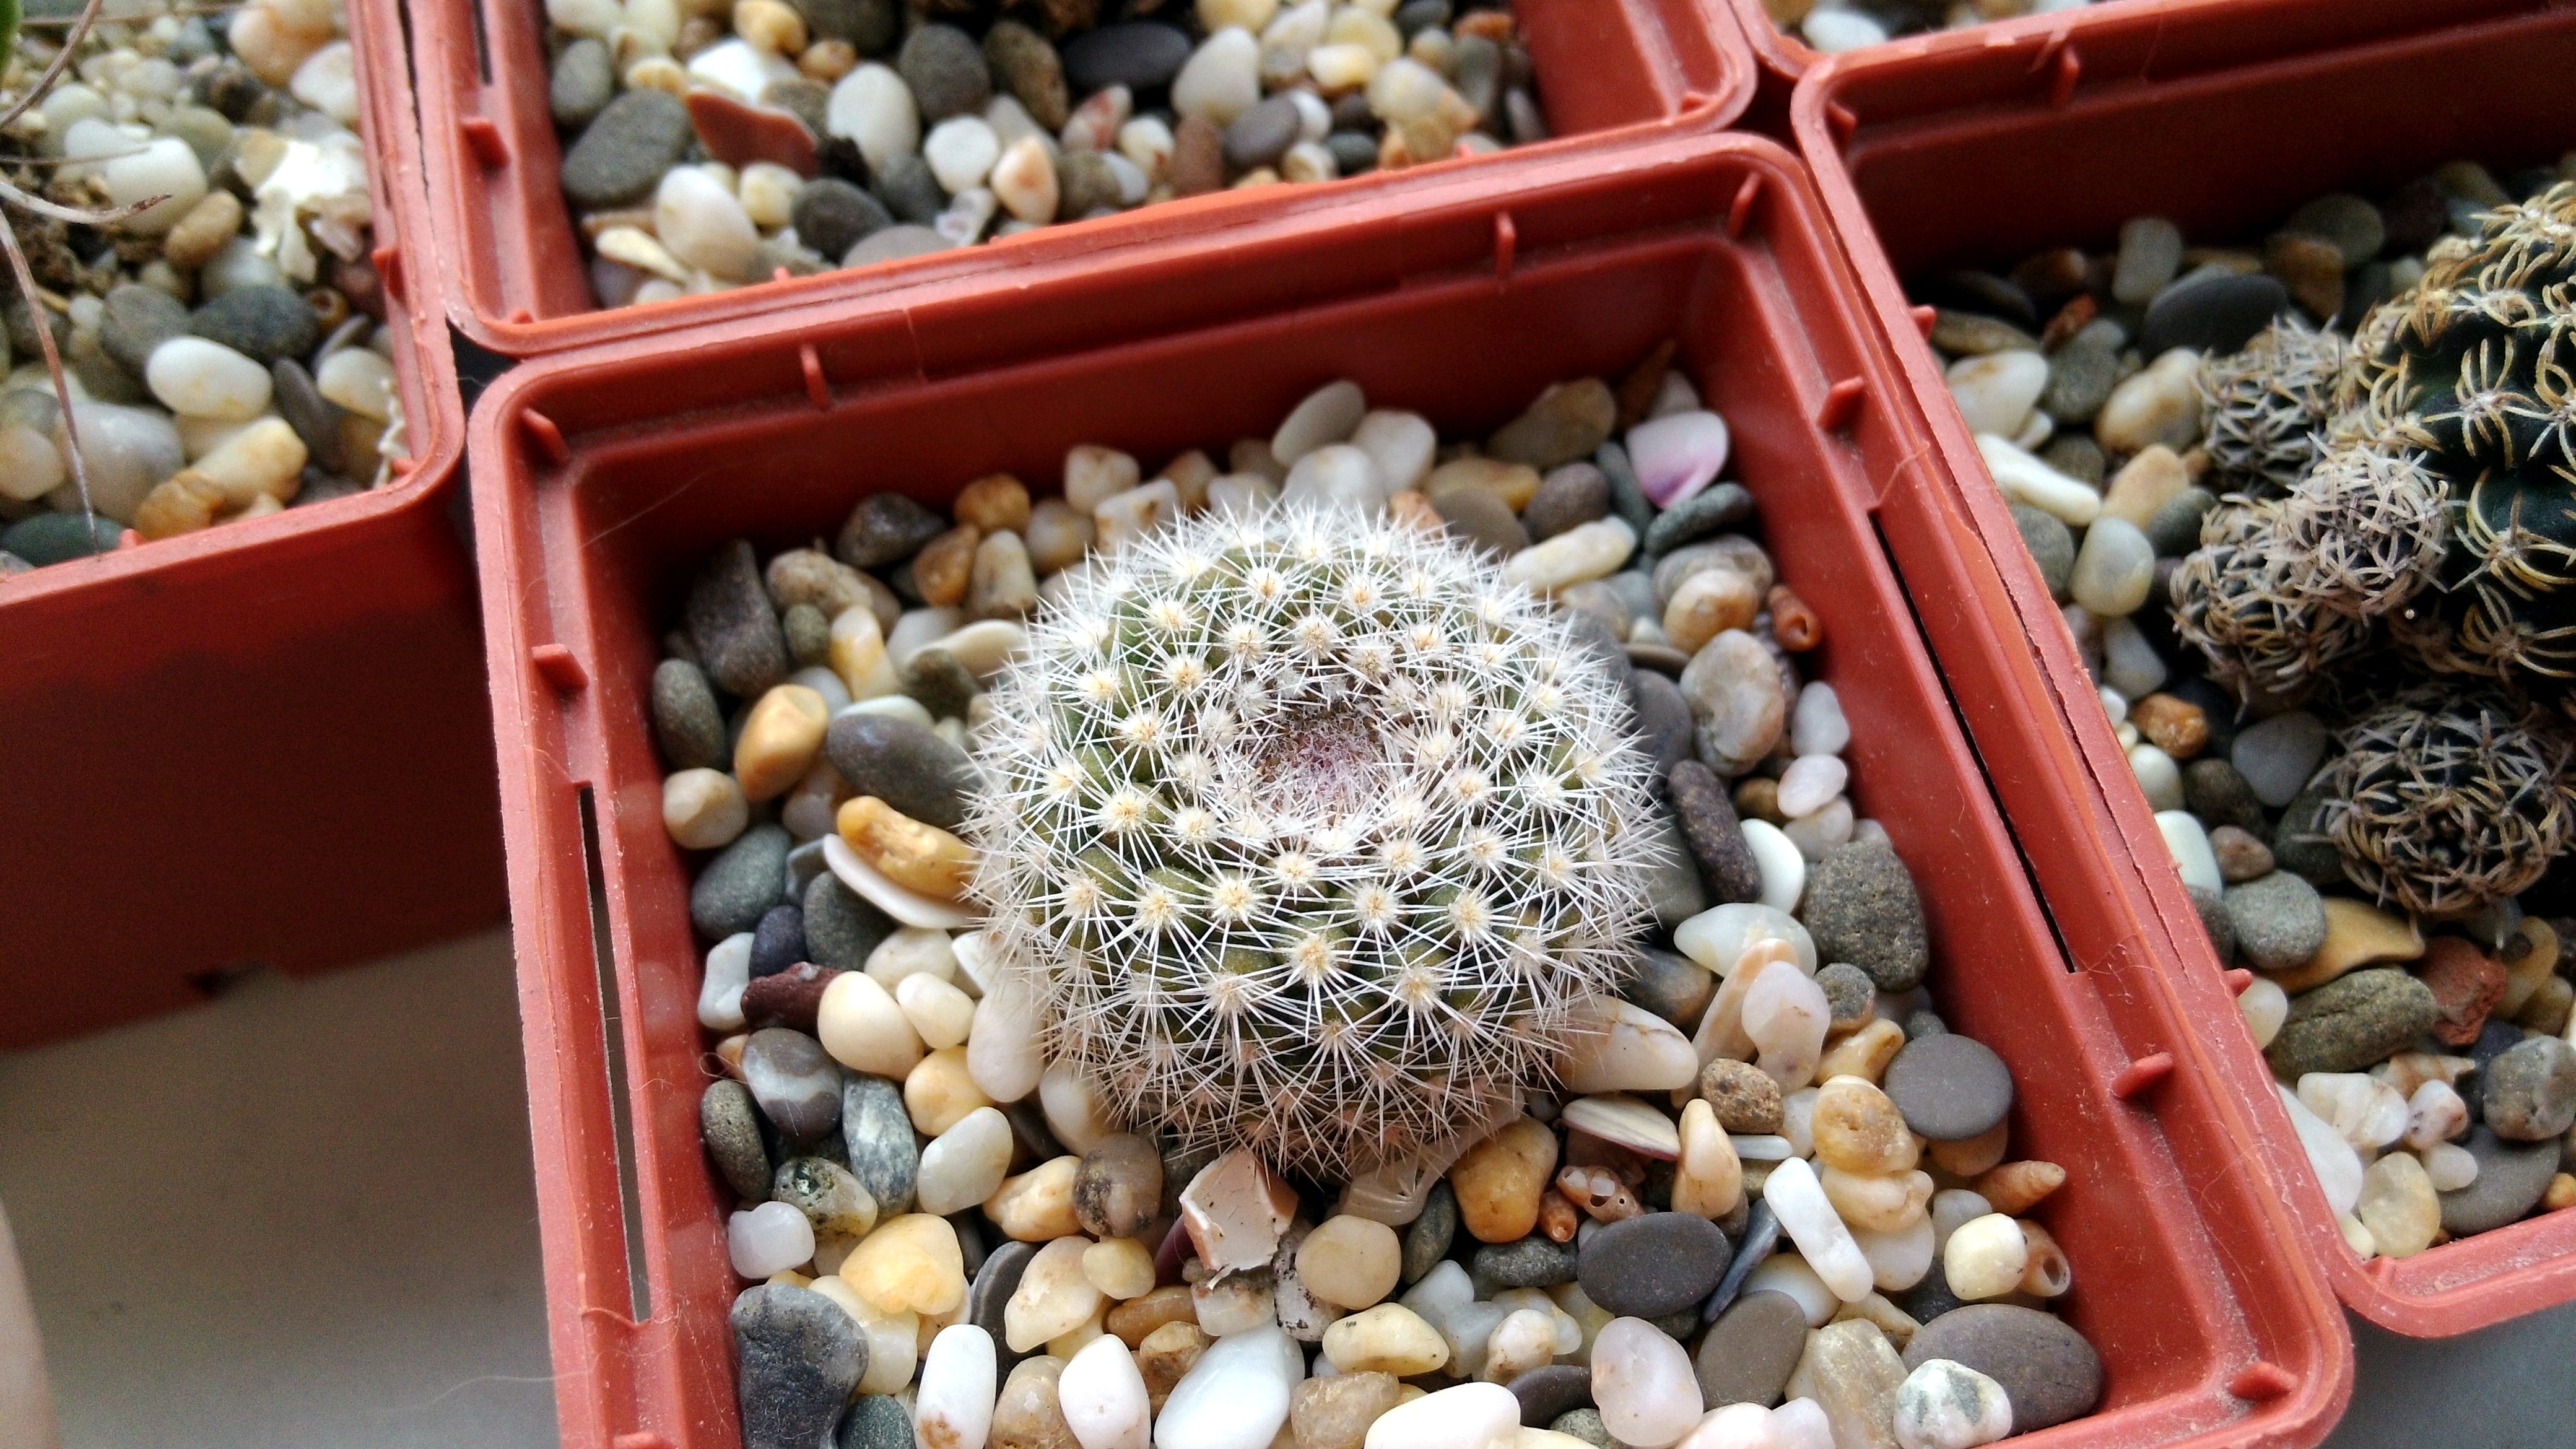
cactus, plant, flower, food, green, collection, produce, indoor, succulent, closeup, flora, plants, needles, little, house plant, large, parody, caryophyllales, barb, flowering plant, scratchy, flower room, pot flowers, flowers on the windowsill, indoor plant, plants in pots, in a pot, land plant